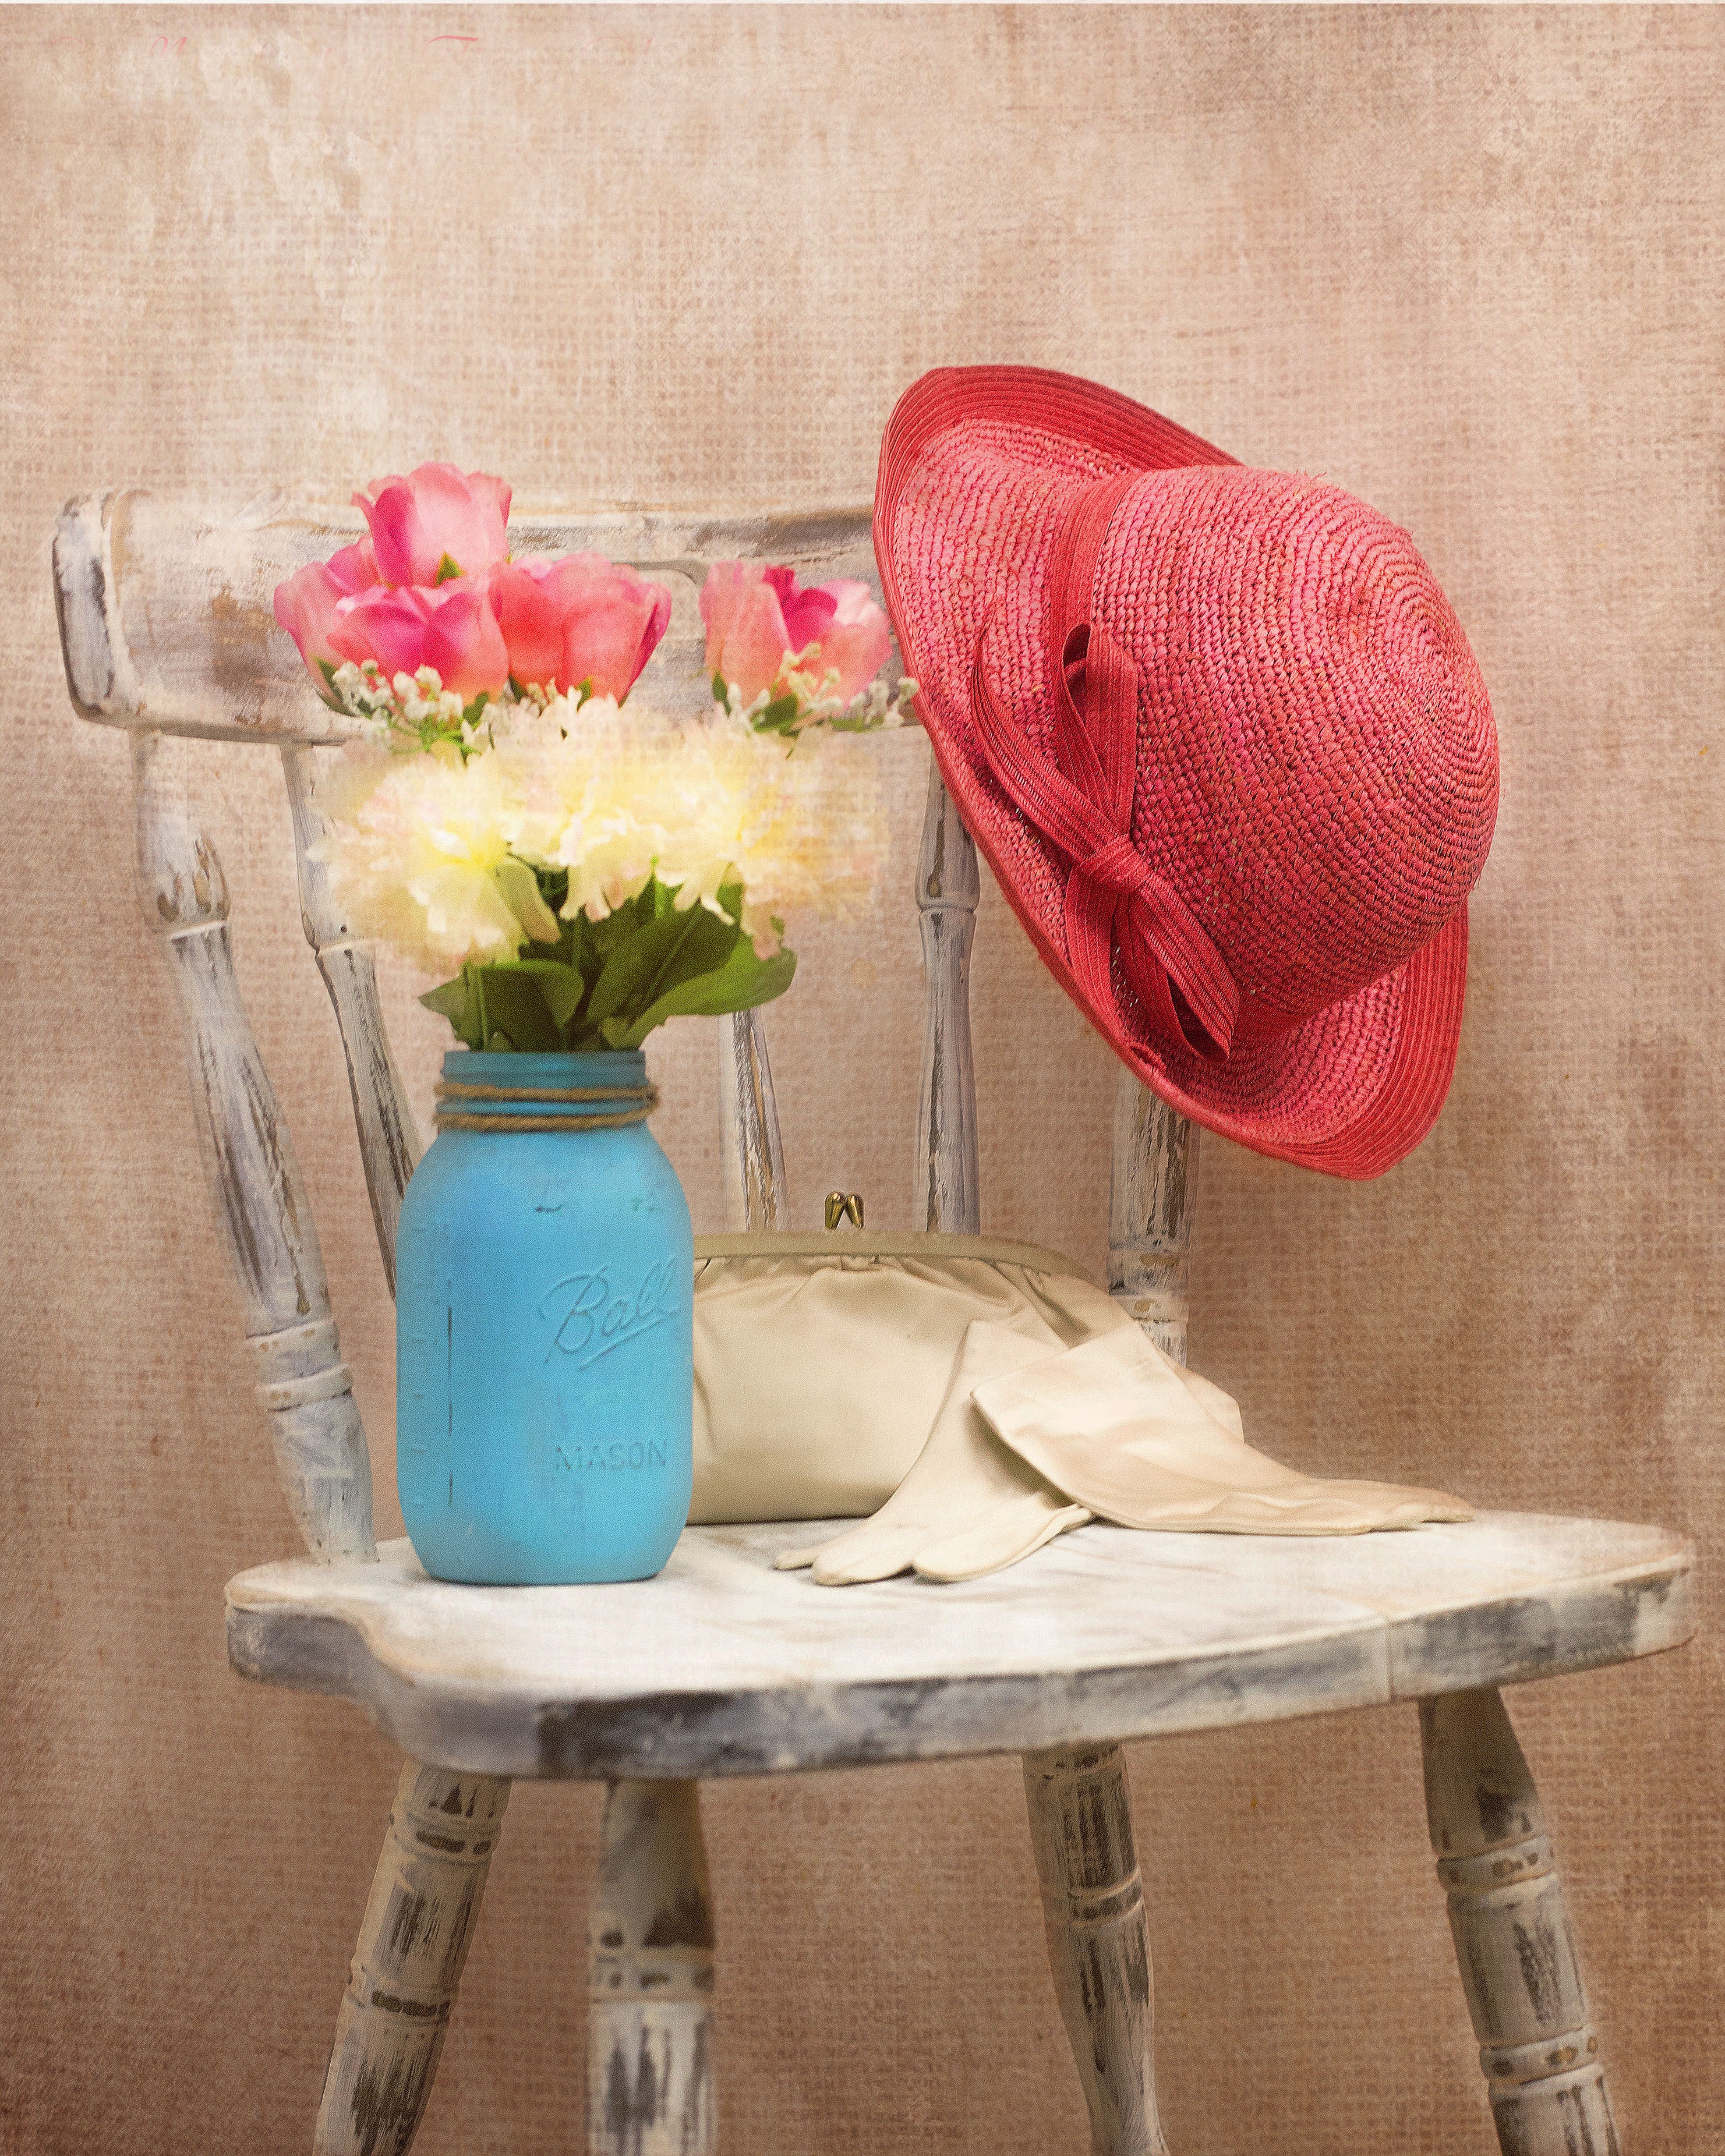
table, vintage, flower, chair, color, hat, furniture, room, pink, painting, flowers, interior design, textile, style, gloves, vintage fashion, vintage furniture